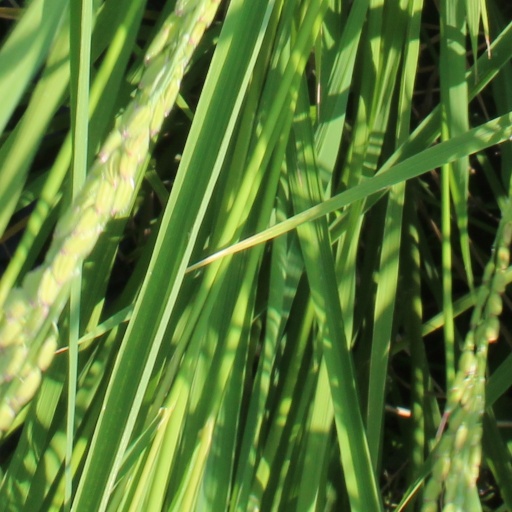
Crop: rice